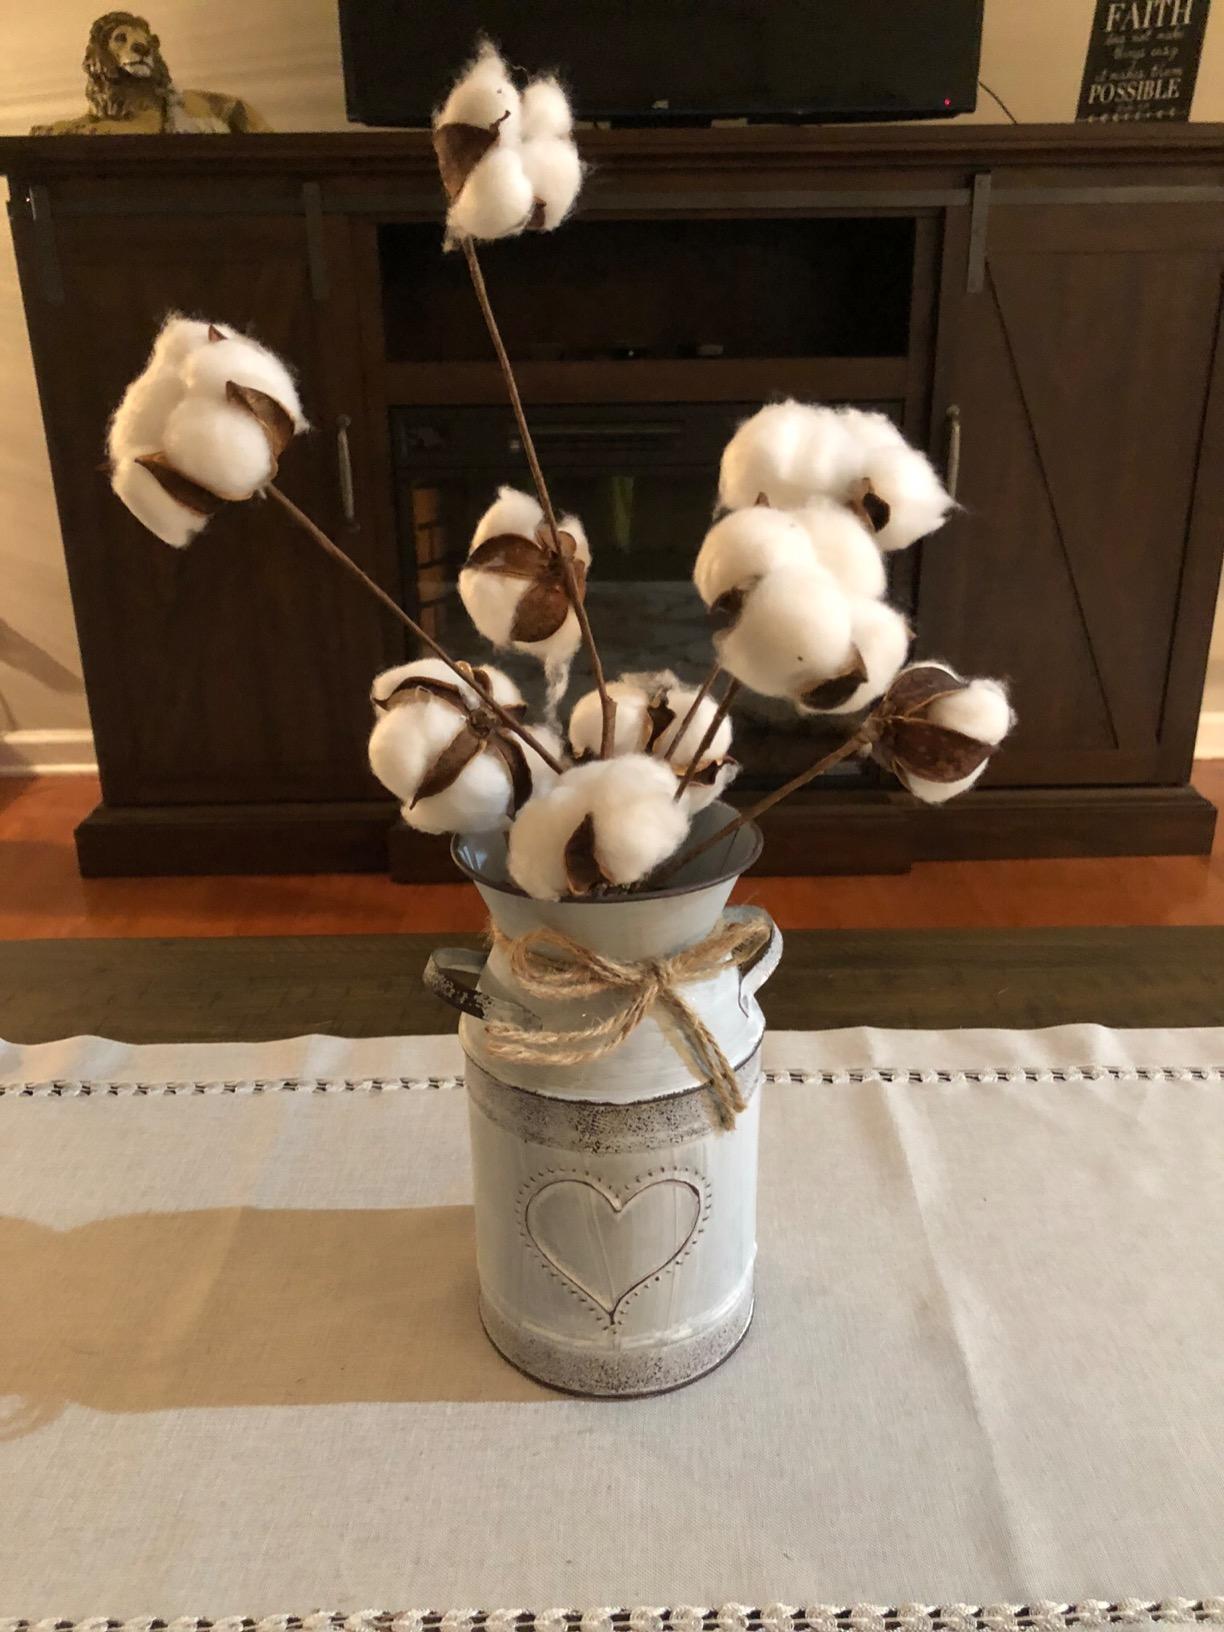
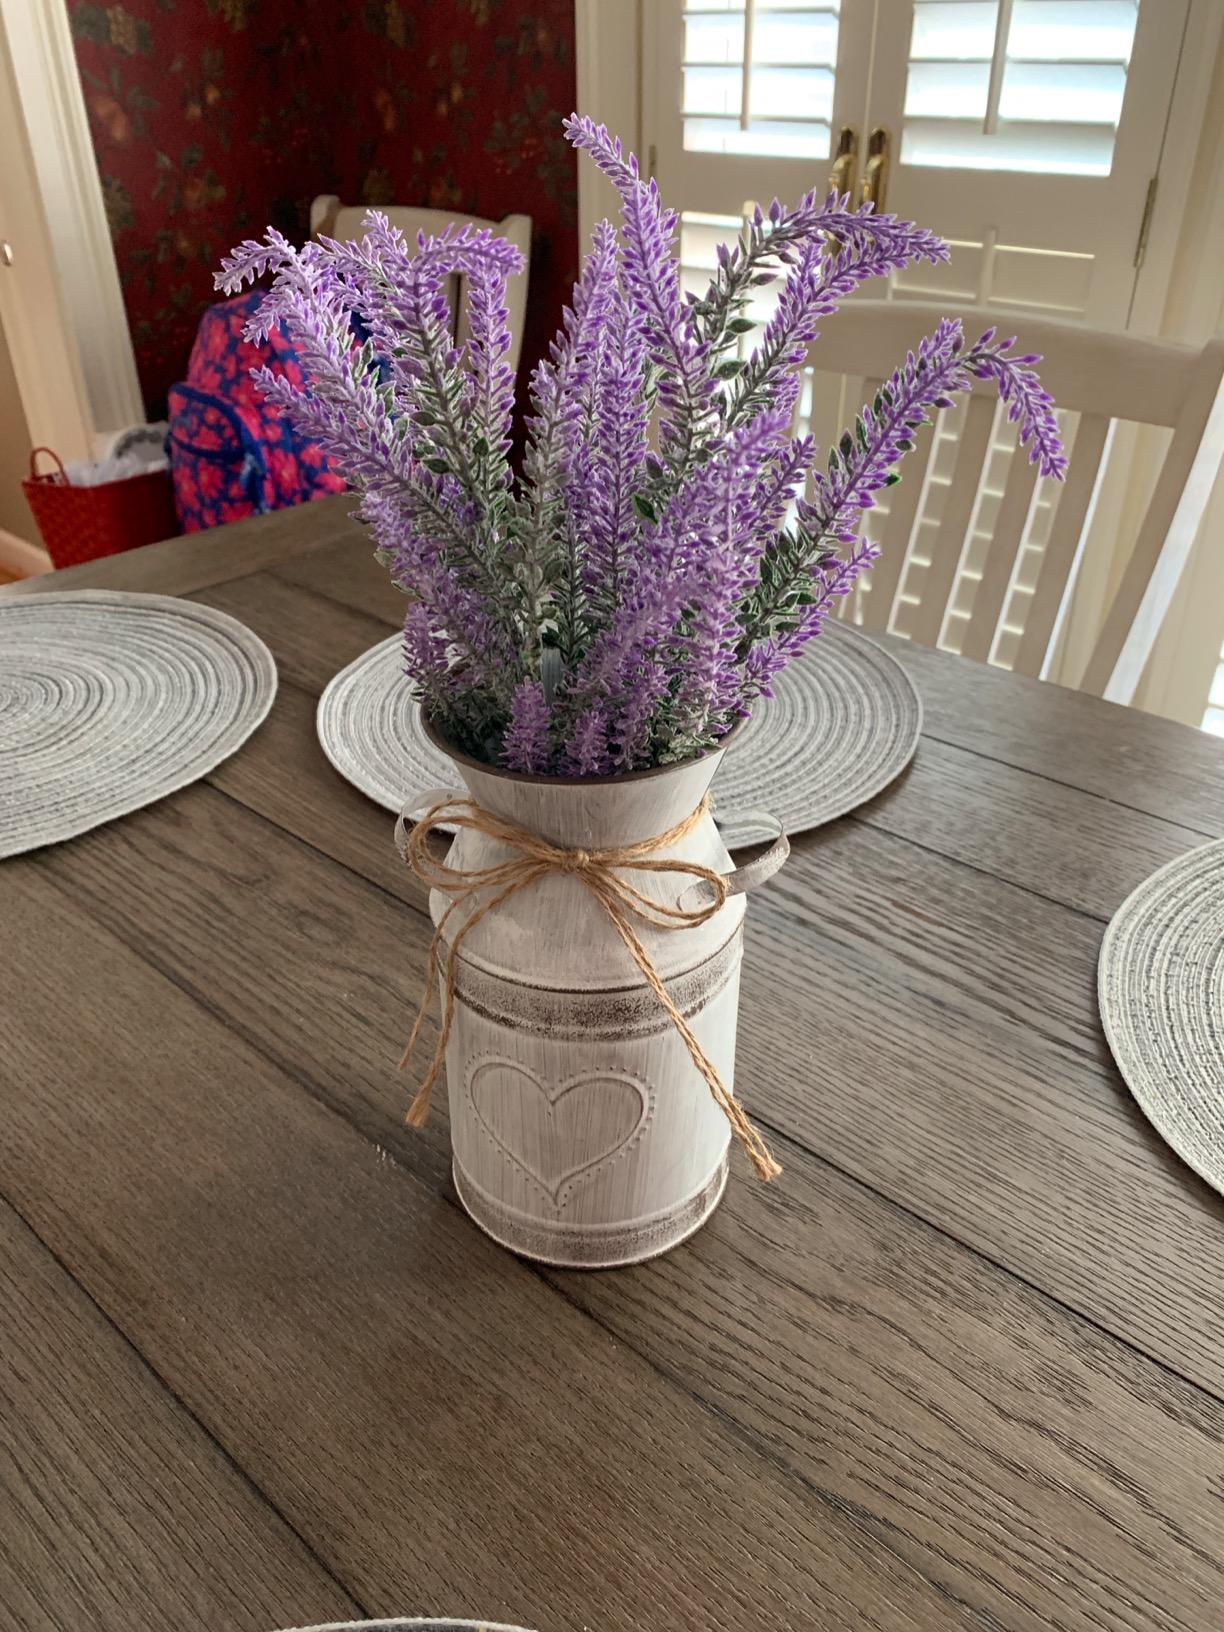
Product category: vase
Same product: yes